Michelle Harrison (actress)

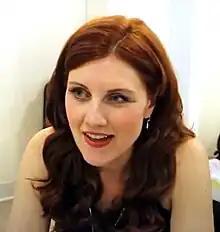
Harrison at Harrisburg Comicon 2017

Michelle Harrison is an American television and film actress known as Kate Henry in "Wild Roses" (2009) and Nora Allen and the Speed Force in "The Flash" (2014).